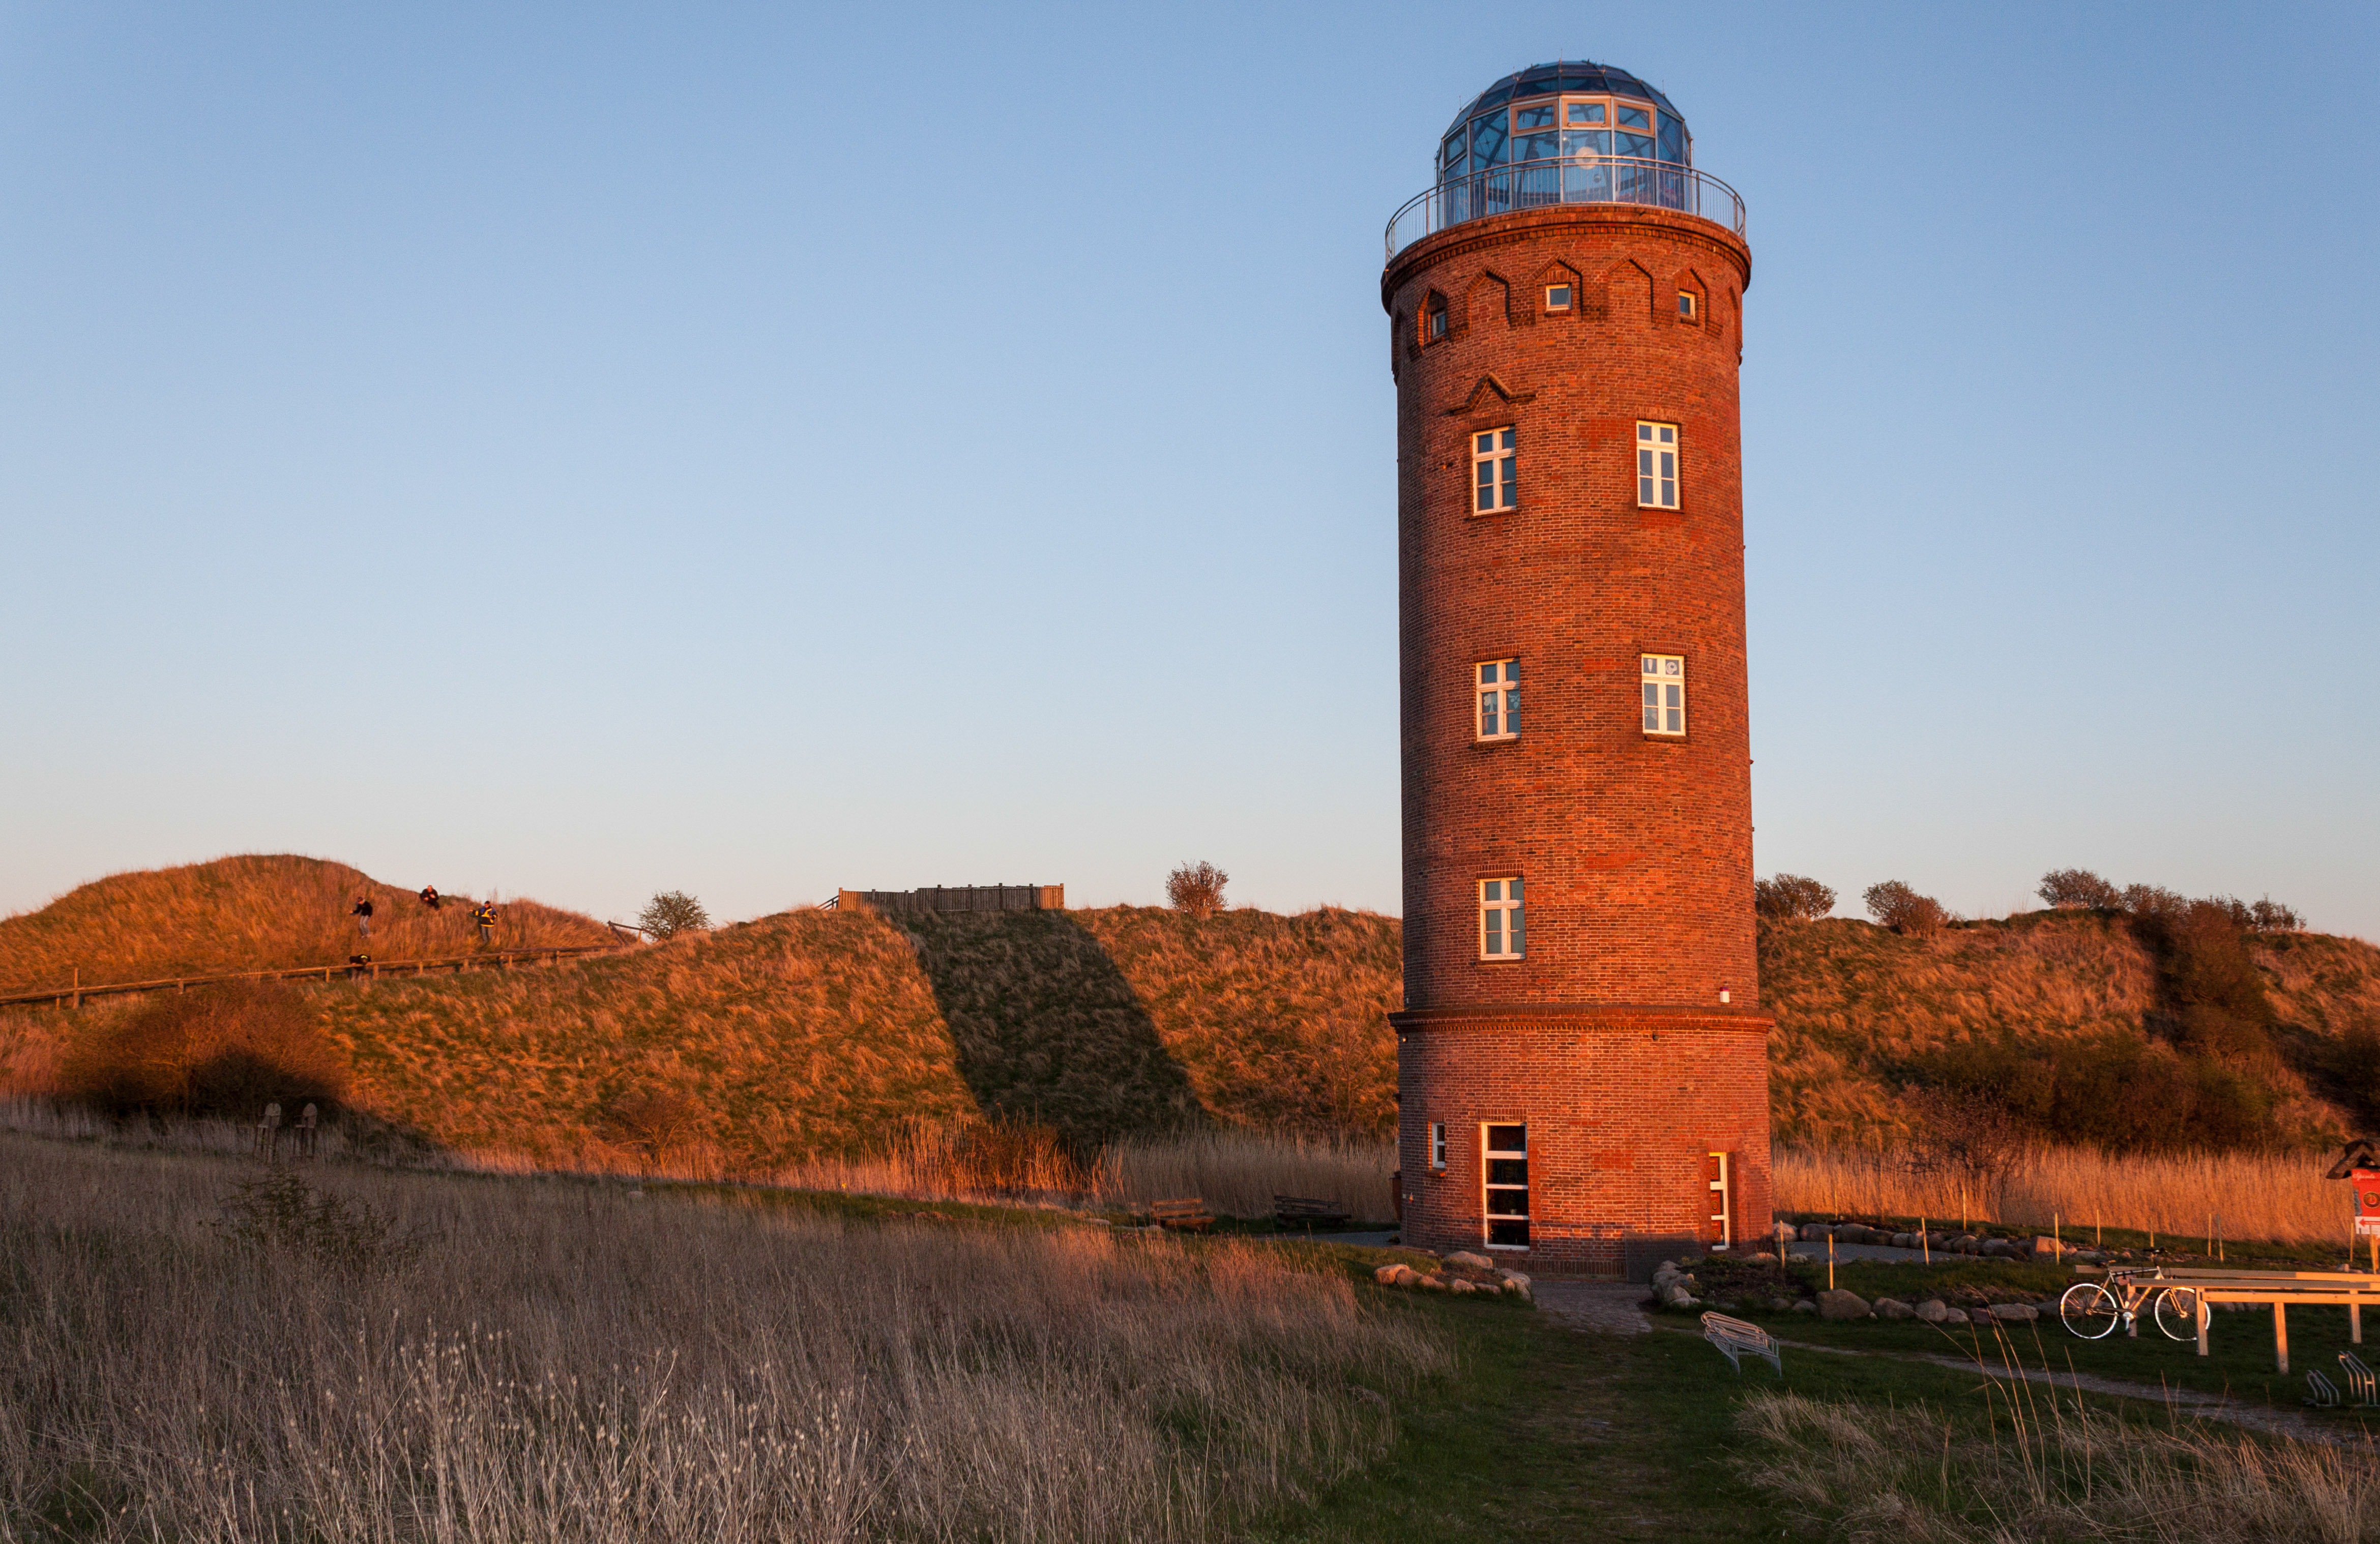
coast, lighthouse, tower, castle, fortification, cape arkona, rugen